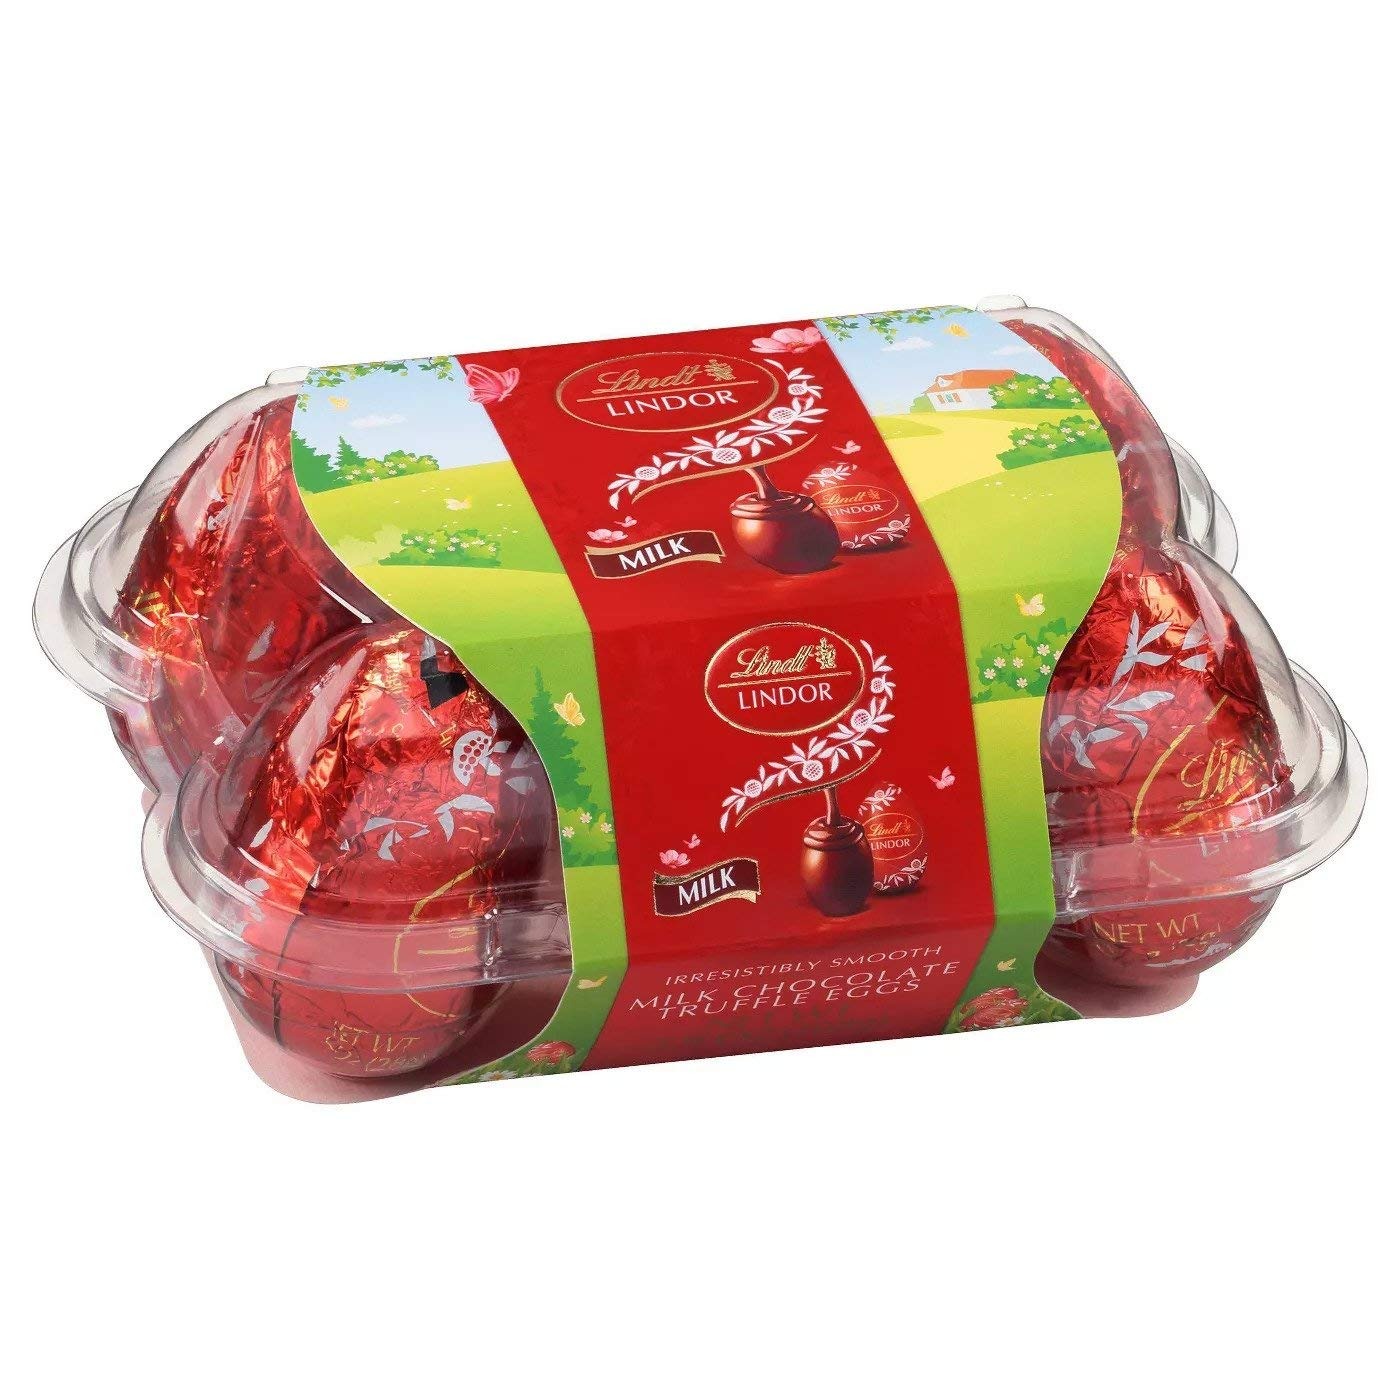
Item Name: Lindt Lindor Eggs, 5.9 oz
Bullet Point 1: Product Type:Chocolate Candy
Bullet Point 2: Item Package Dimension:5.9 cm L X9.6 cm W X14.2 cm H
Bullet Point 3: Item Package Weight:0.185 kg
Bullet Point 4: Country Of Origin: United States
Value: 5.9
Unit: Ounce

Price: 9.5